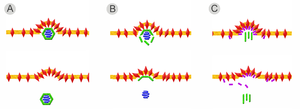
Divers mécanismes de bourgeonnement d'un virus sur une membrane en double couche lipidique
L’enveloppe virale est une structure externe existant chez certains virus. Elle consiste en une membrane lipidique constituée à partir de la membrane en double couche de la cellule hôte, et de protéines virales qui y sont insérées. L'enveloppe virale contient habituellement une capside contenant l'acide nucléique viral. Selon l'espèce de virus, l'enveloppe provient de la membrane extérieure de la cellule, ou de celles du réticulum endoplasmique, par exemple de l'appareil de Golgi au sein de la cellule.